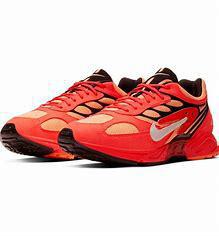
Brand: Nike
Model: Air Ghost Racer